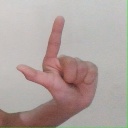
अक्षर: ल